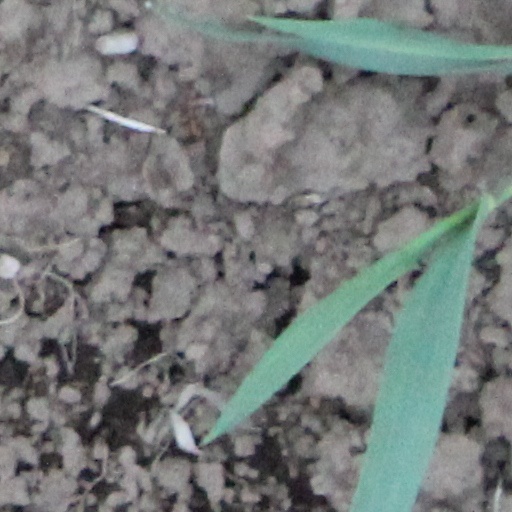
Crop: wheat